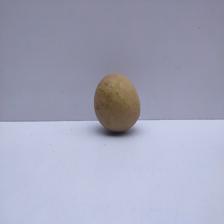
Size: Medium